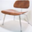
Label: chair